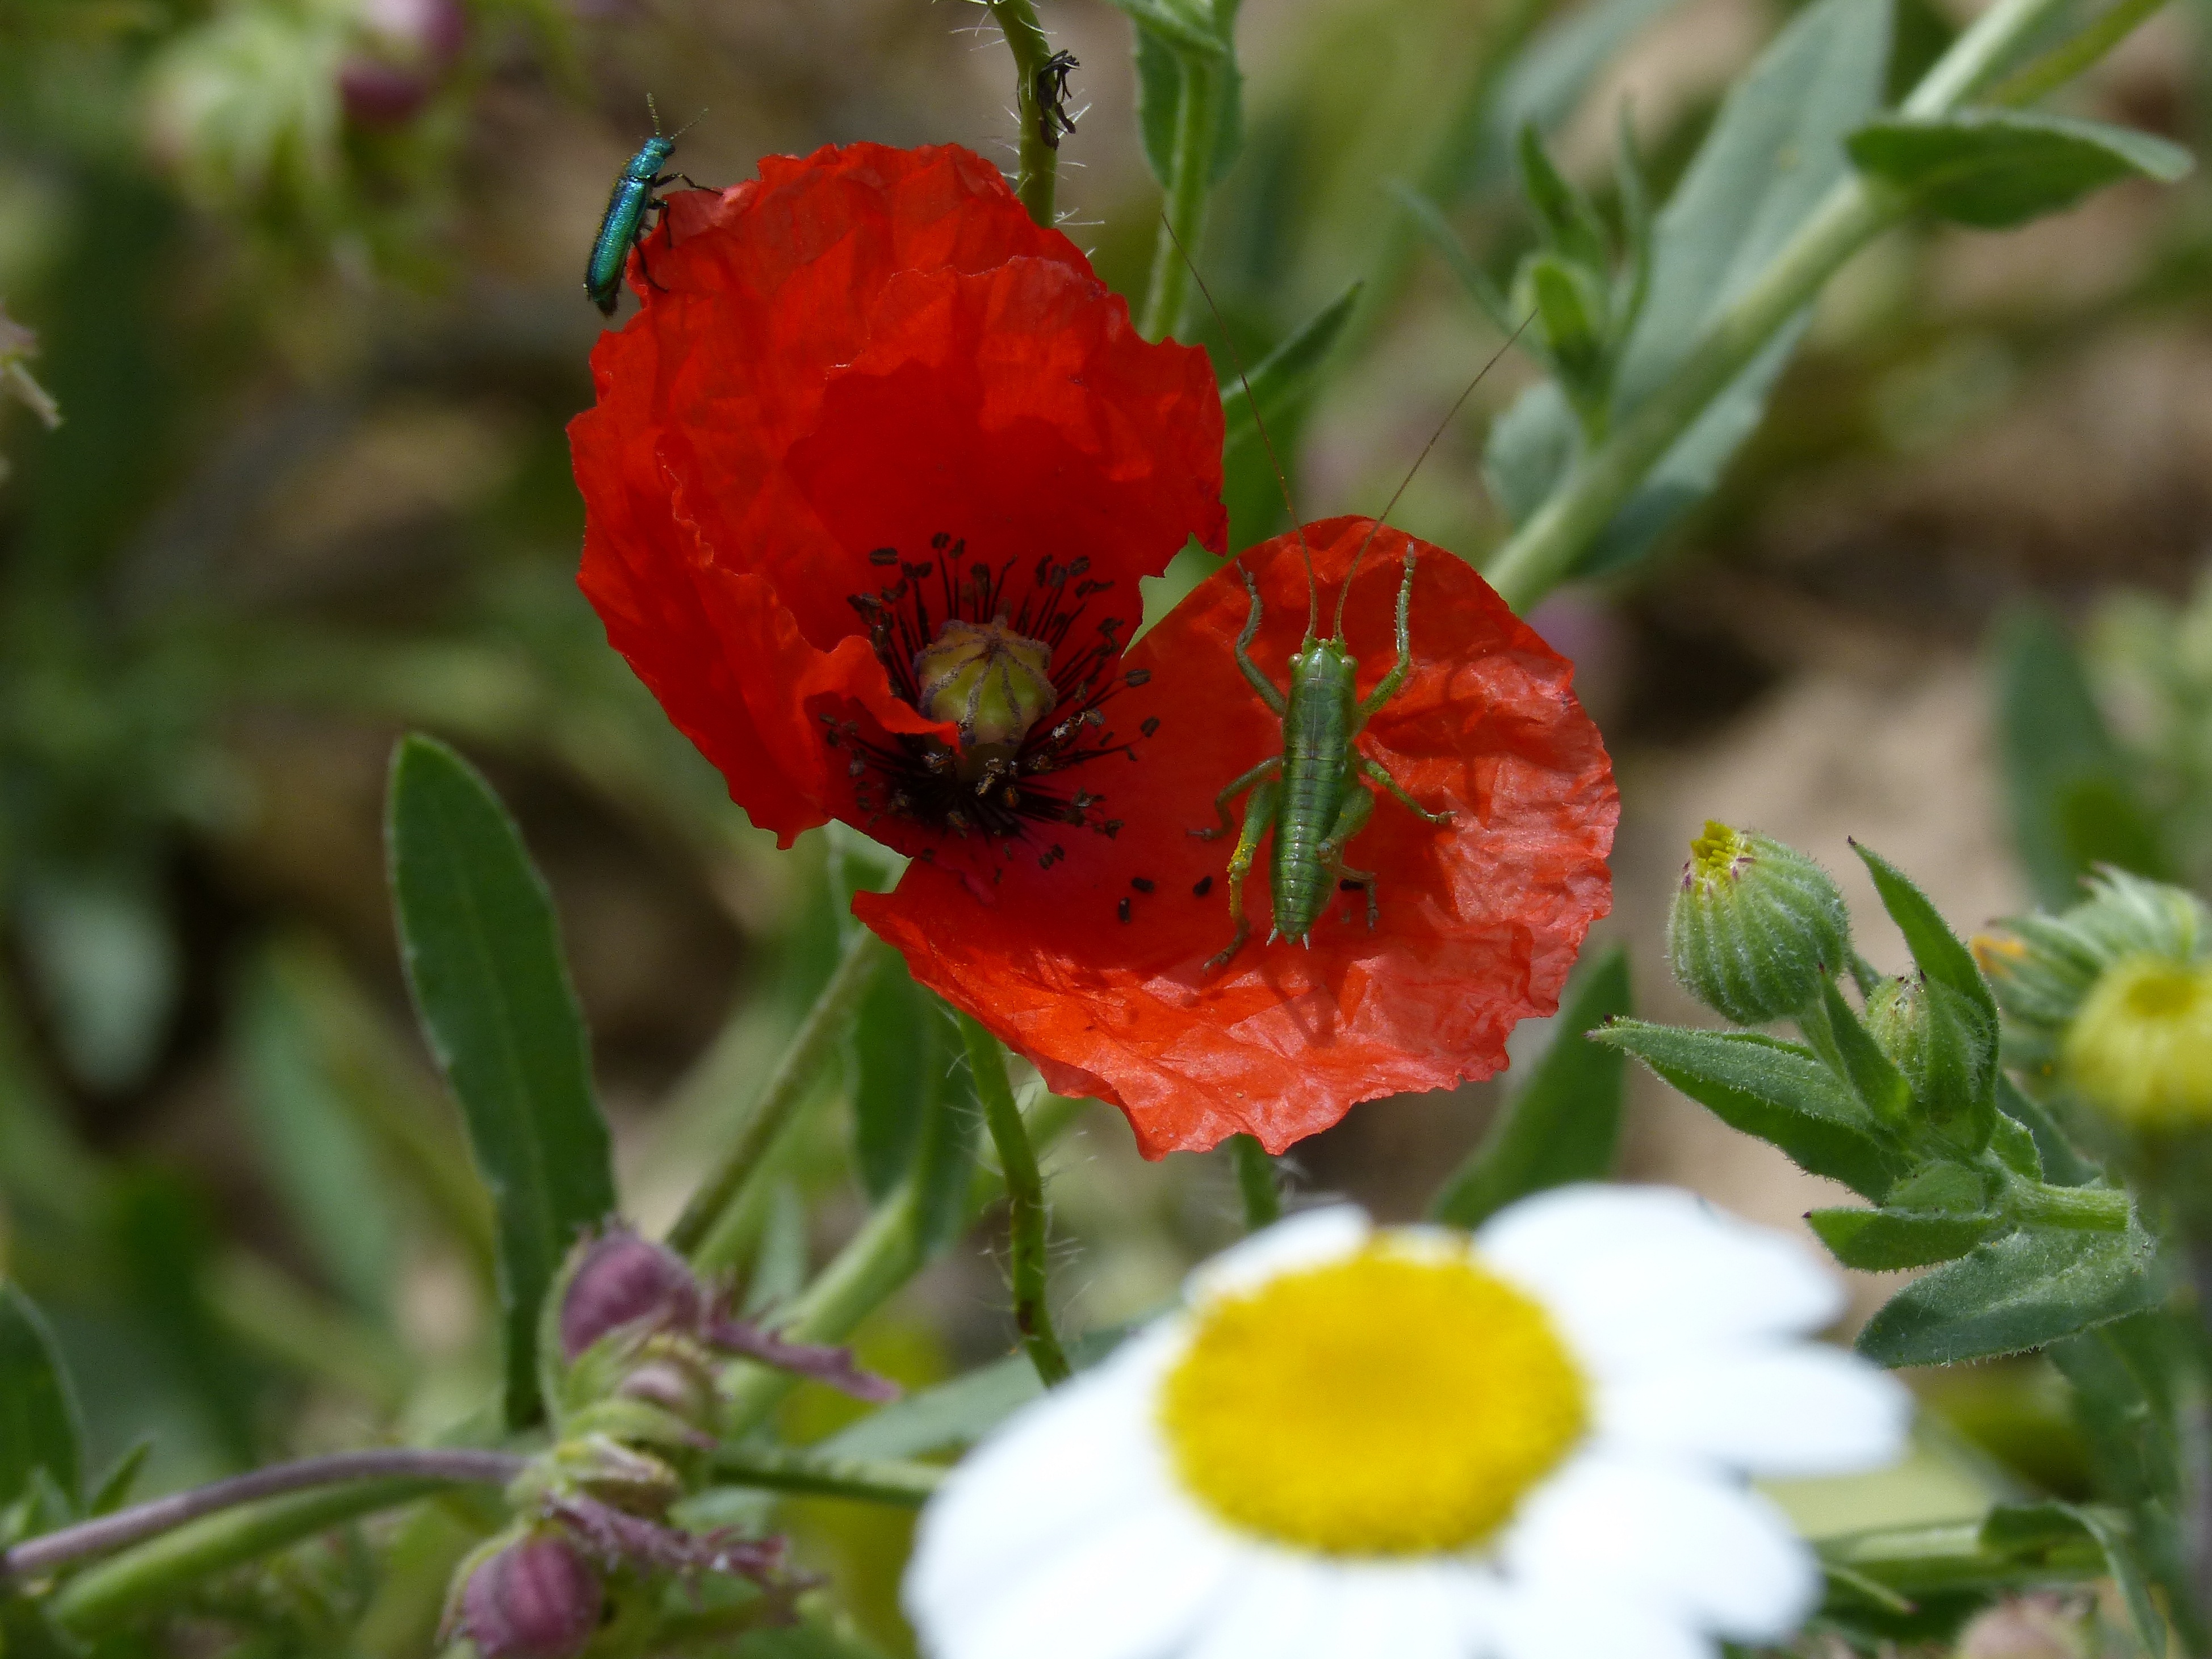
nature, plant, flower, petal, spring, botany, flora, wildflower, flowers, insects, poppy, macro photography, flowering plant, rosella, green grasshopper, green beetle, ababol, annual plant, land plant